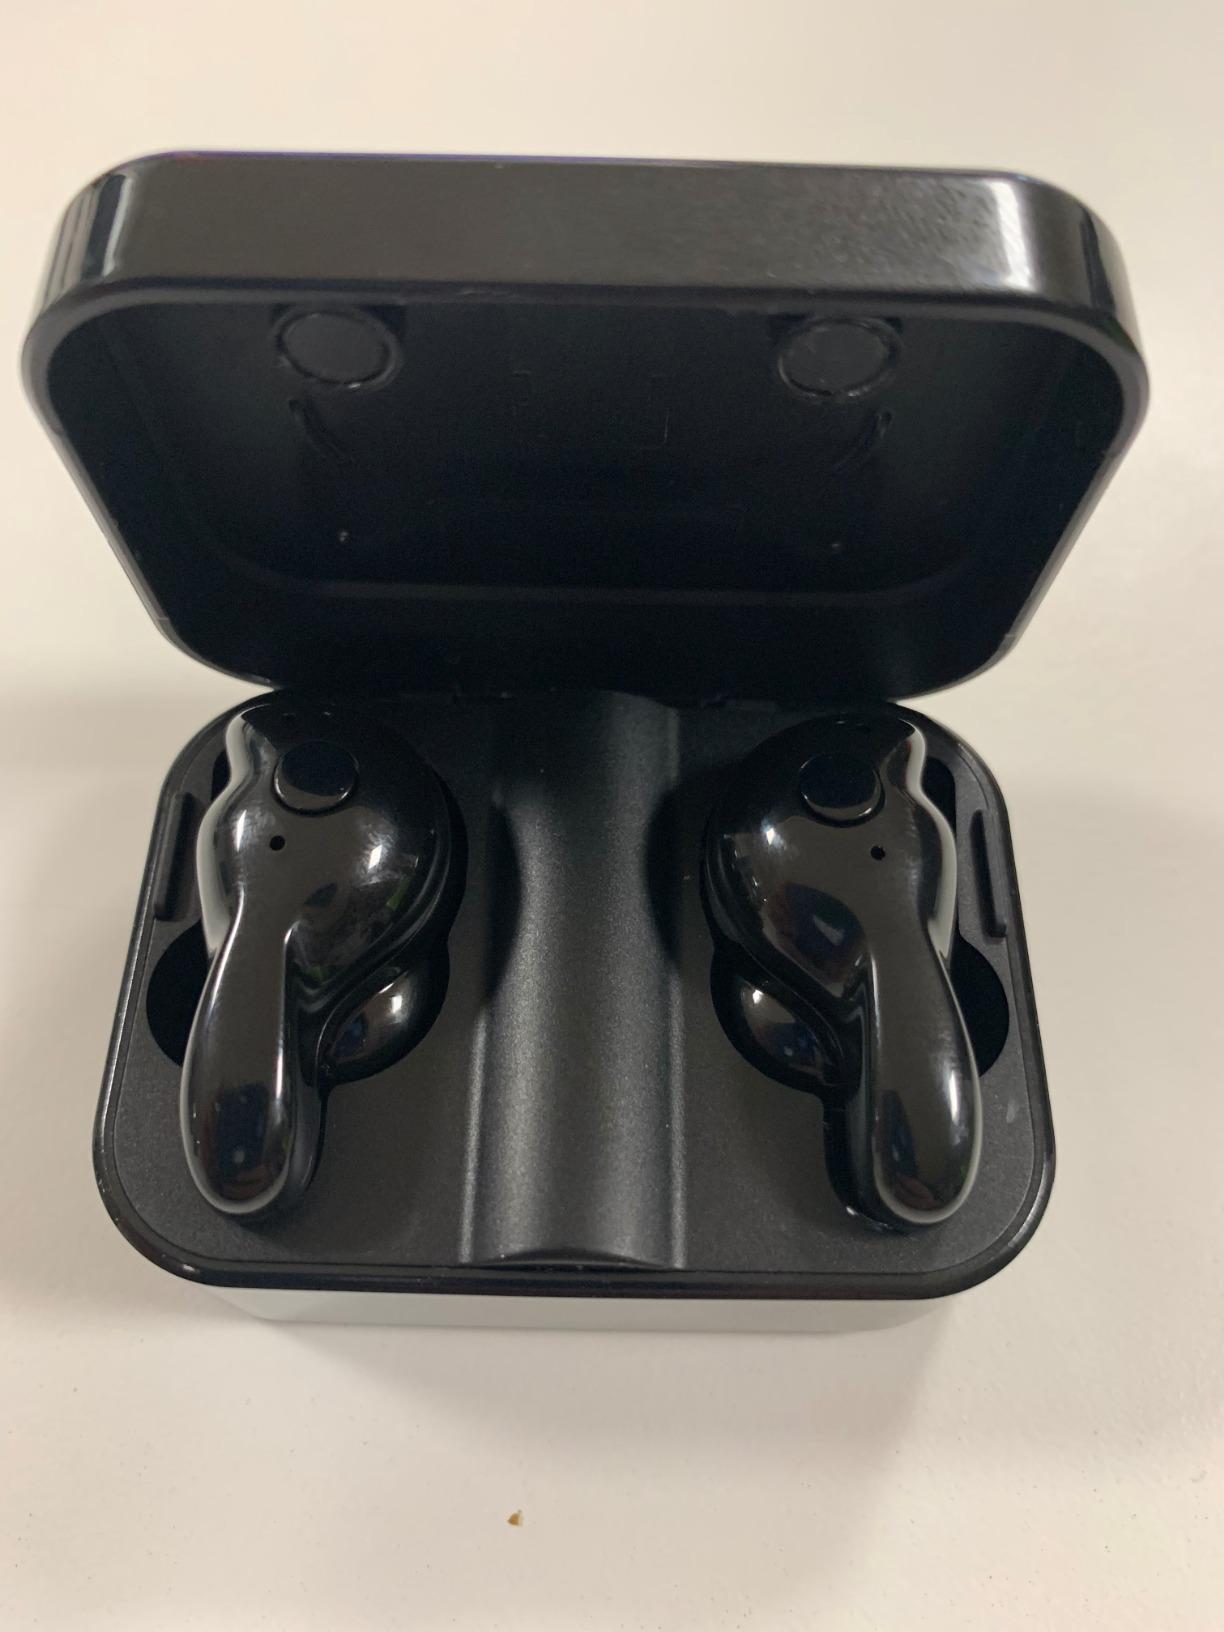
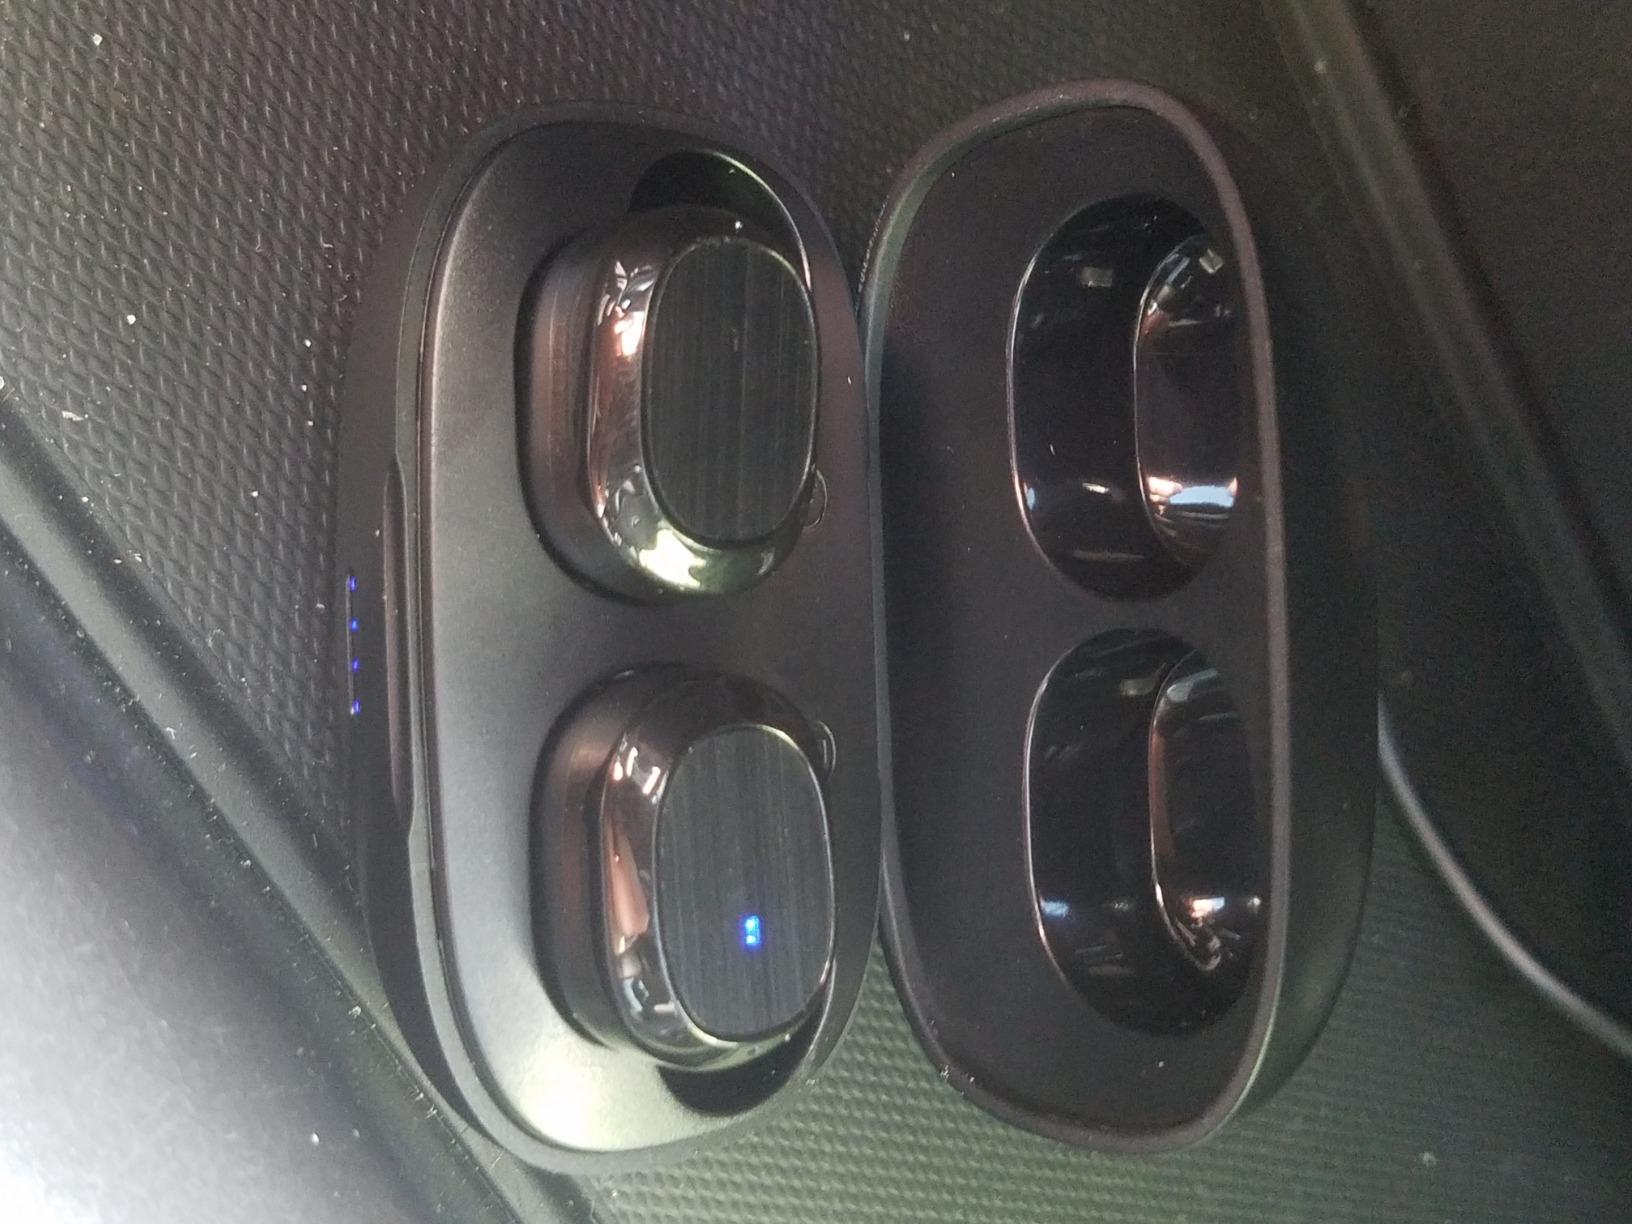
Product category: earbuds
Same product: no